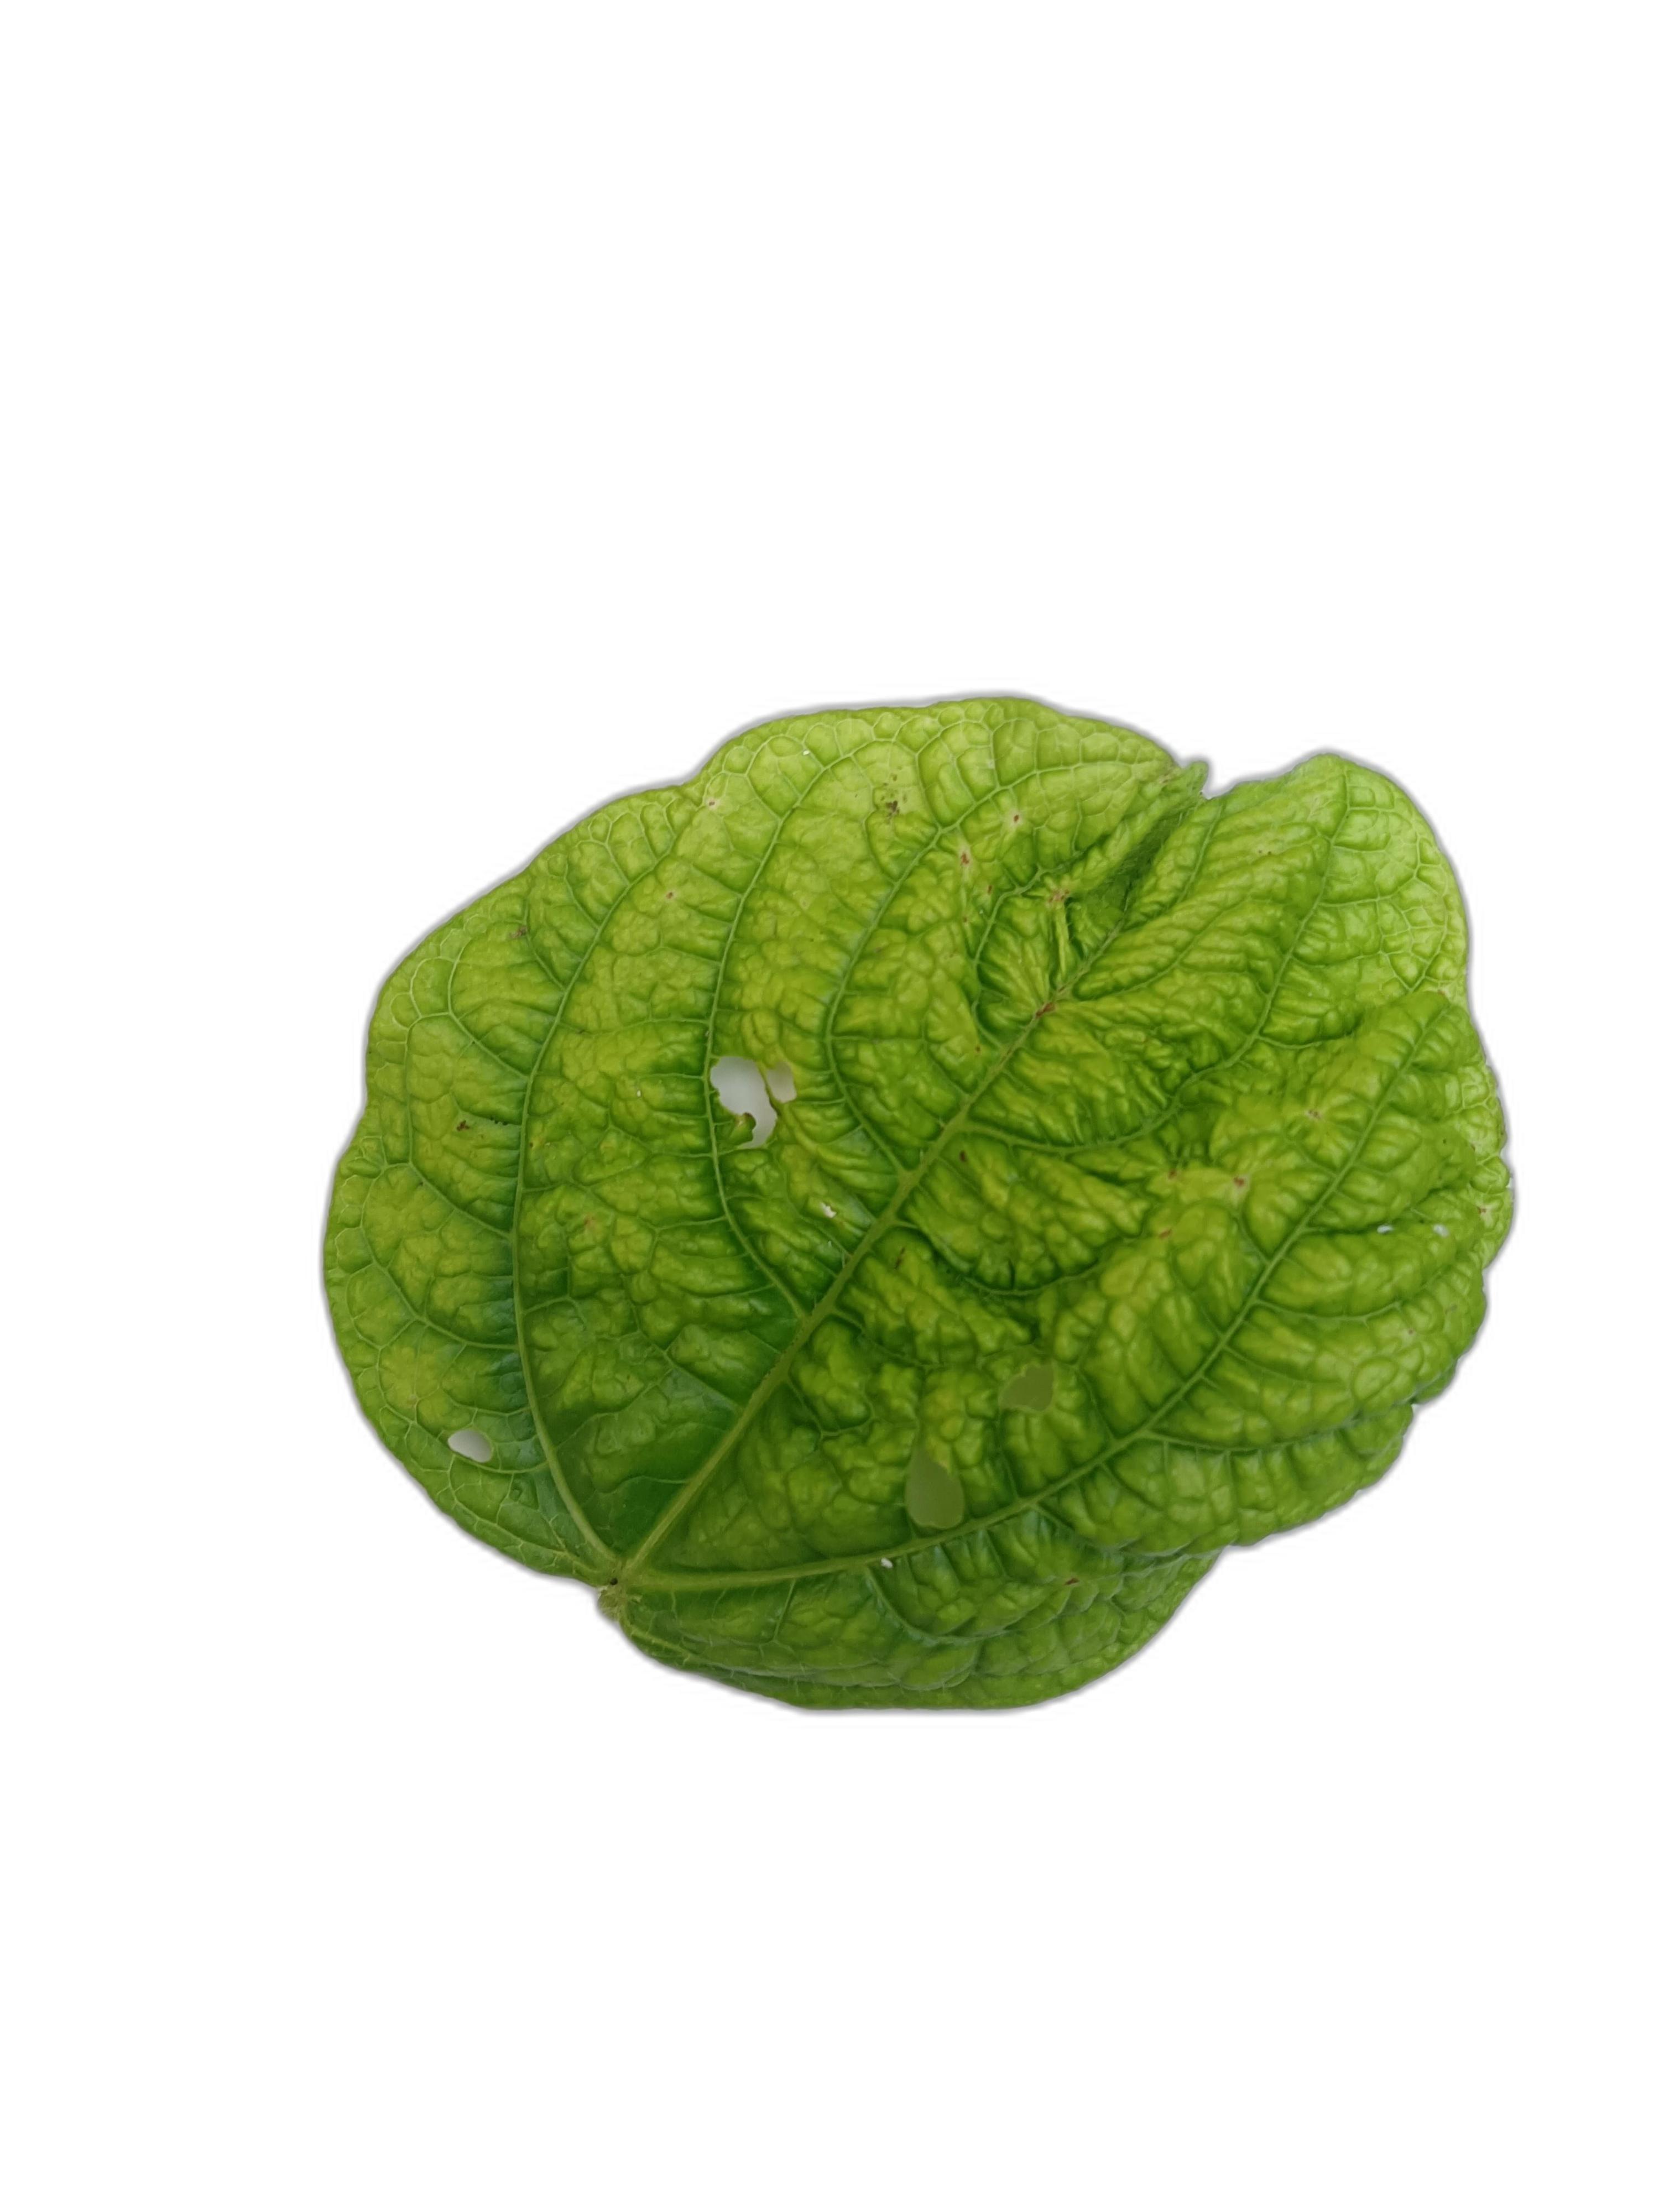
Label: Leaf Crinkle